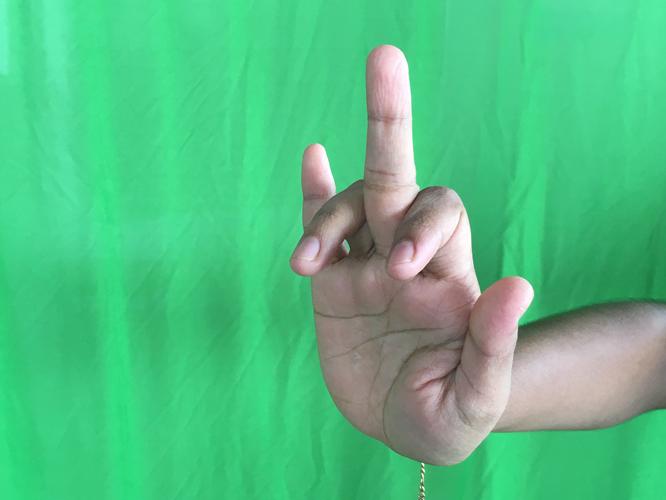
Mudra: Shukatundam
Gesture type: single_hand